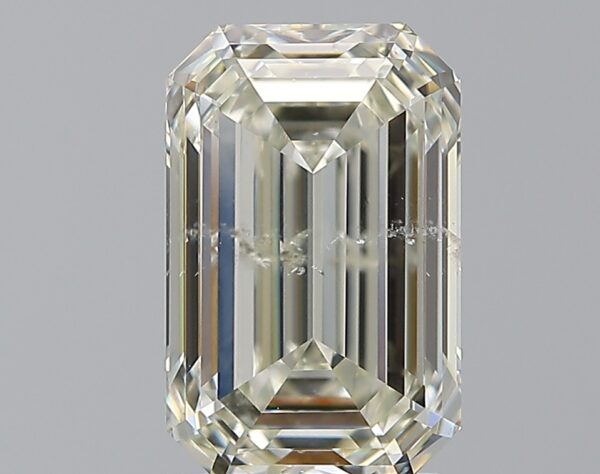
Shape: emerald
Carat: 2.3
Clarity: SI2
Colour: J
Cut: EX
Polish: EX
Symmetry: EX
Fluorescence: N
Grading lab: IGI
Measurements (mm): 9.31 x 5.96 x 4.01